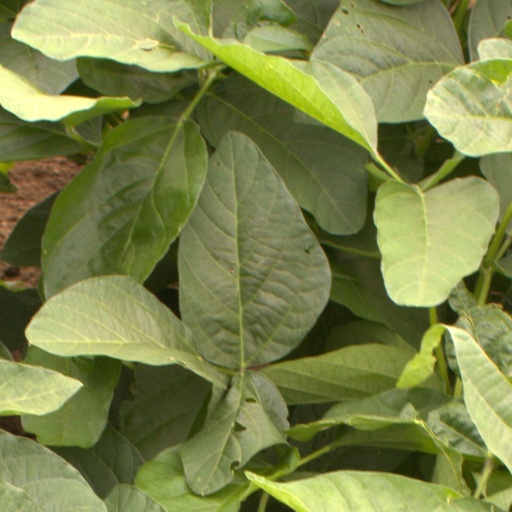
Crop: soybean